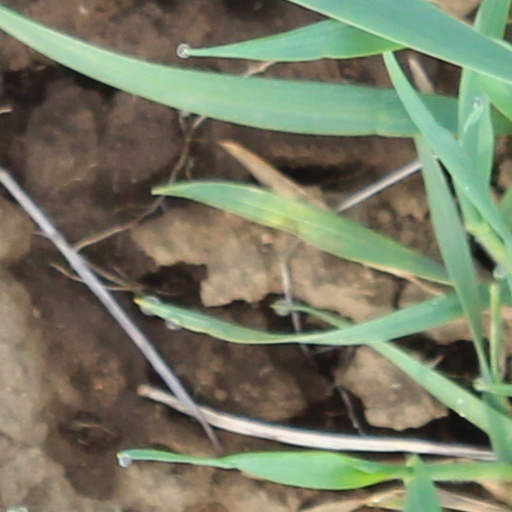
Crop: wheat